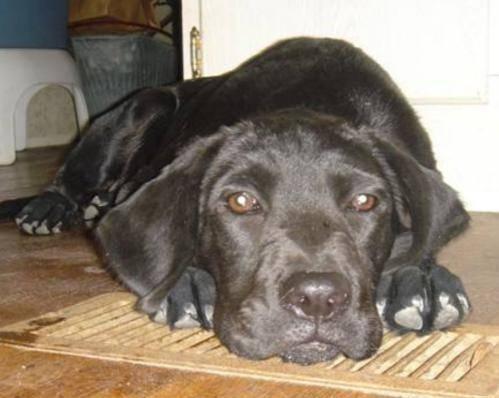
dog